Ota Benga

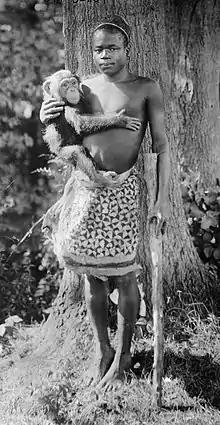
Ota Benga at the Bronx Zoo, with Polly the chimpanzee Verner brought from the Congo, in 1906. Only five promotional photos exist of Benga's time here, none of them in the "Monkey House"; cameras were not allowed.

Hornaday considered the exhibit a valuable spectacle for visitors and was supported by Madison Grant, Secretary of the New York Zoological Society, who lobbied to put Ota Benga on display alongside apes at the Bronx Zoo. A decade later, Grant became prominent nationally as a racial anthropologist and eugenicist.